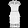
Label: Dress